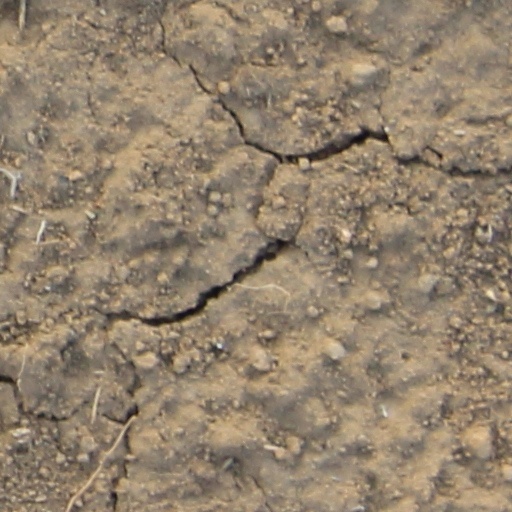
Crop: wheat